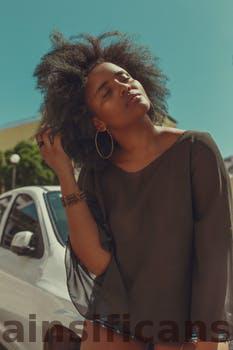
Label: Watermark